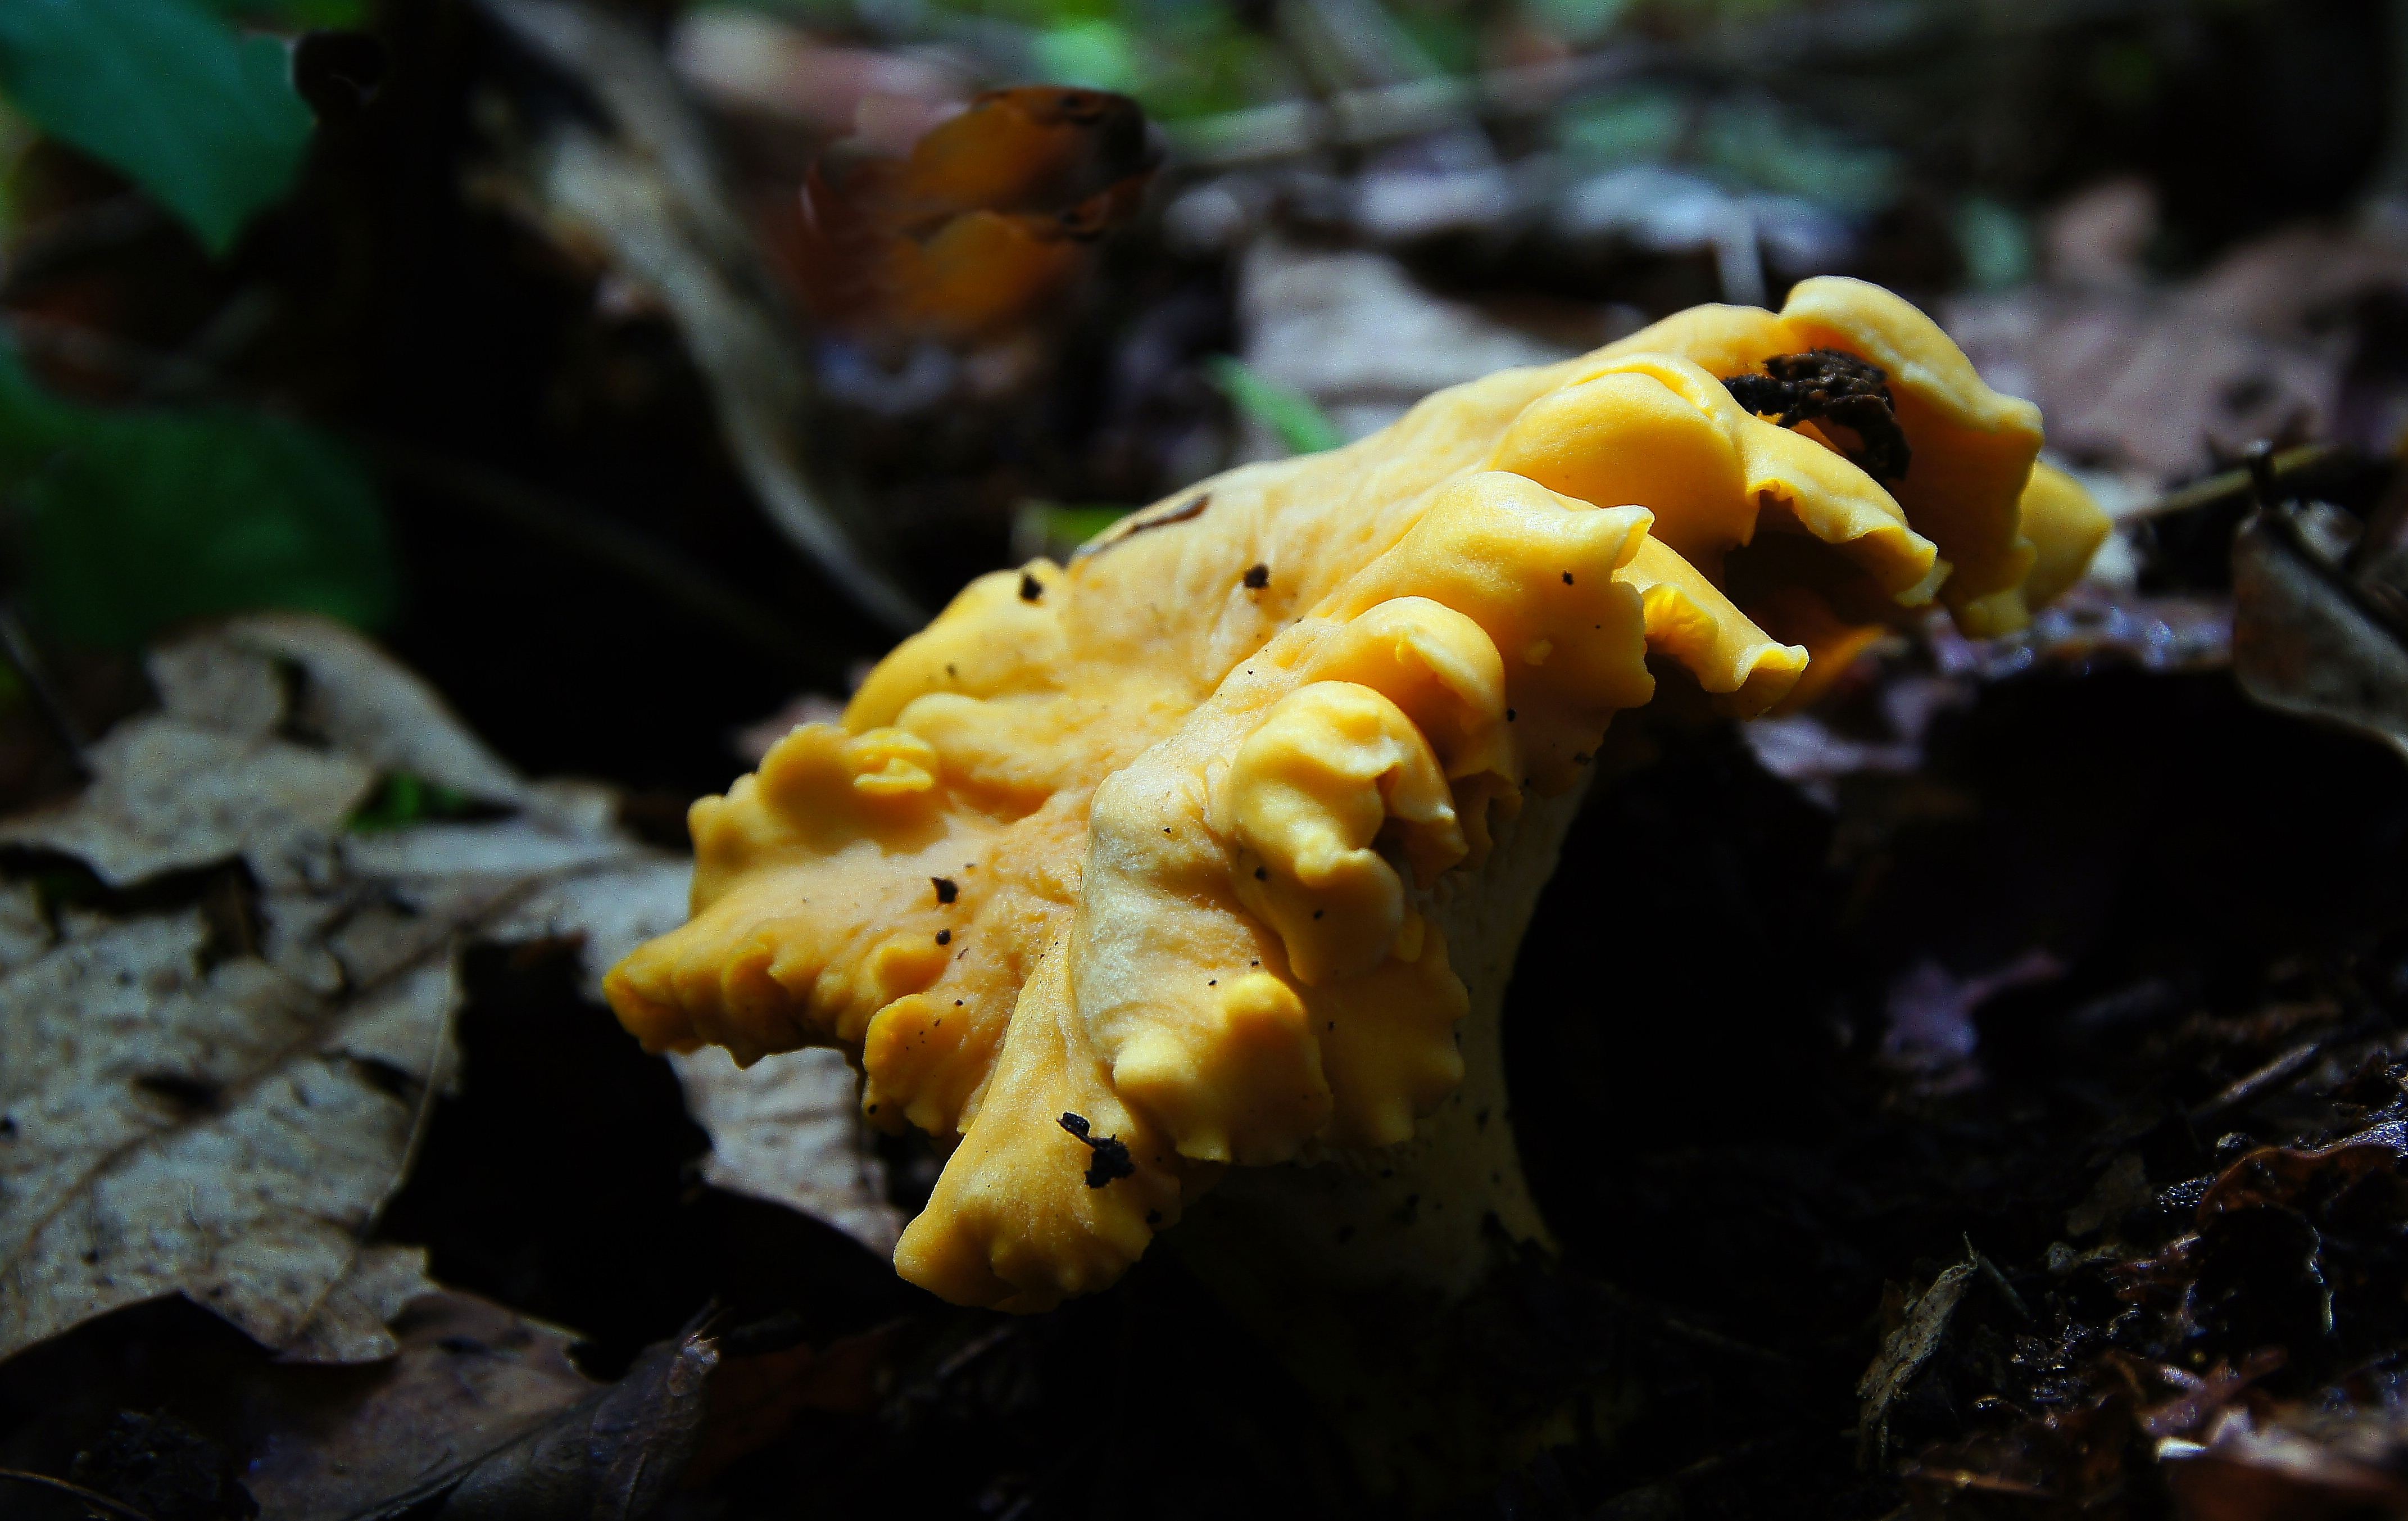
nature, leaf, flower, macro, autumn, mushroom, yellow, flowers, fungus, mushrooms, naturaleza, flores, setas, auriculariales, ggl1, gaby1, sonydt18250, sonyslta55v, macro photography, edible mushroom, medicinal mushroom, agaricomycetes, auriculariaceae, tremellomycetes, tremellaceae, tremella, tremellales